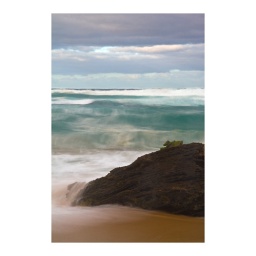
Rocks in sand with water